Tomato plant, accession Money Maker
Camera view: bottom (45 deg); turntable rotation: 60 degrees
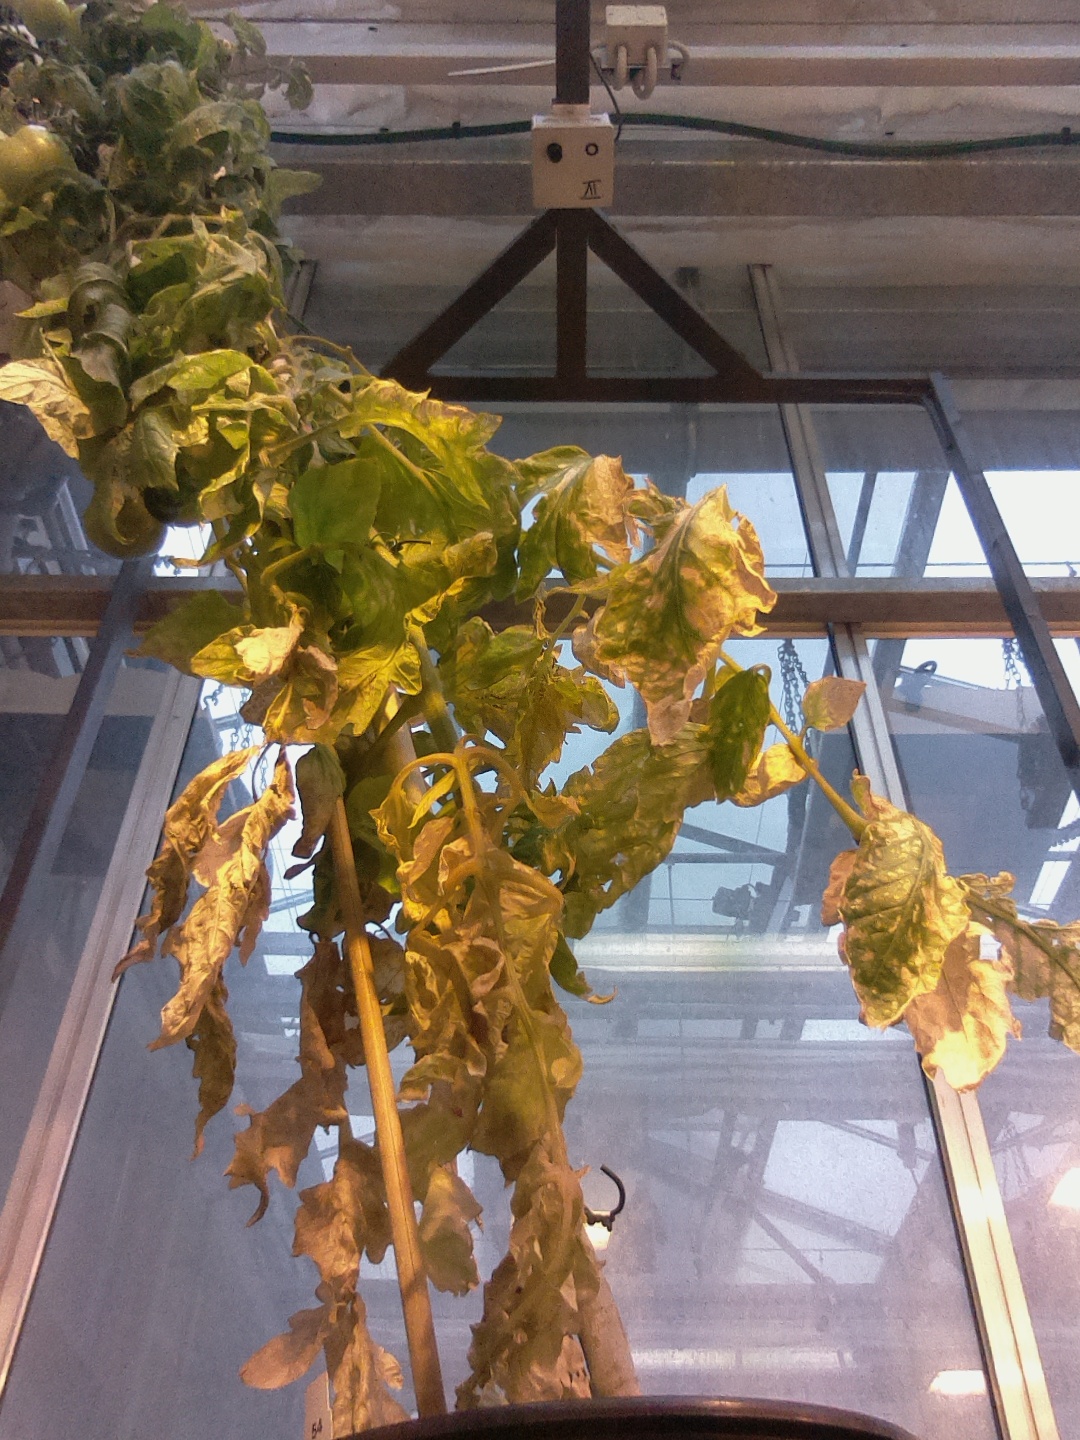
BBCH growth stage 79: 90% -100% of final fruit size